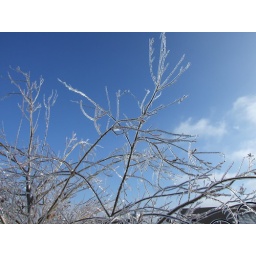
Sunny iced Willow branch against a blue sky